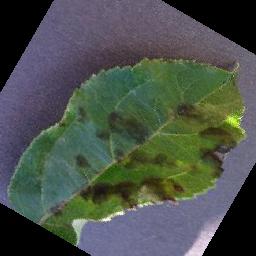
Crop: apple
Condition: scab